Suleiman Hassan Haddi

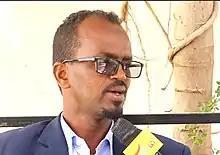

Suleiman Hassan Haddi is a Somali politician. He is the former Mayor of Borama, the capital and the largest city of Awdal region of Somaliland, from 2018 to 2021.